Eggah
Also known as:
eo - Esperanto: Eggah
es - Spanish: Eggah
fa - Persian: املت عربی
fr - French: Ejjeh
jv - Javanese: Eggah
ru - Russian: Эггах
uk - Ukrainian: Еггах
uz - Uzbek: Eggah
Category: egg (egg)
Cuisine: Egyptian
Associated cuisines: Egyptian
Area: Egypt
Countries: Egypt
Region: Northern Africa

The dish is an egg dish spiced with pepper, cinnamon, cumin, coriander seeds, turmeric, nutmeg, and fresh herbs.

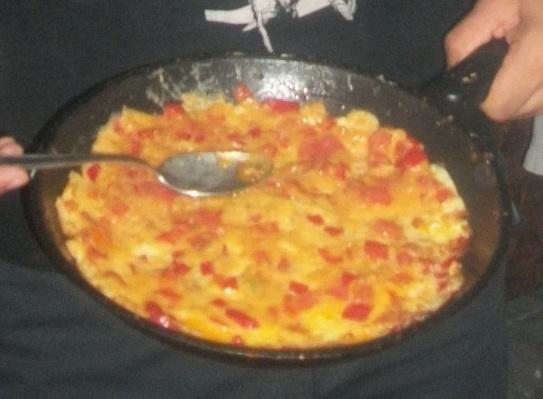